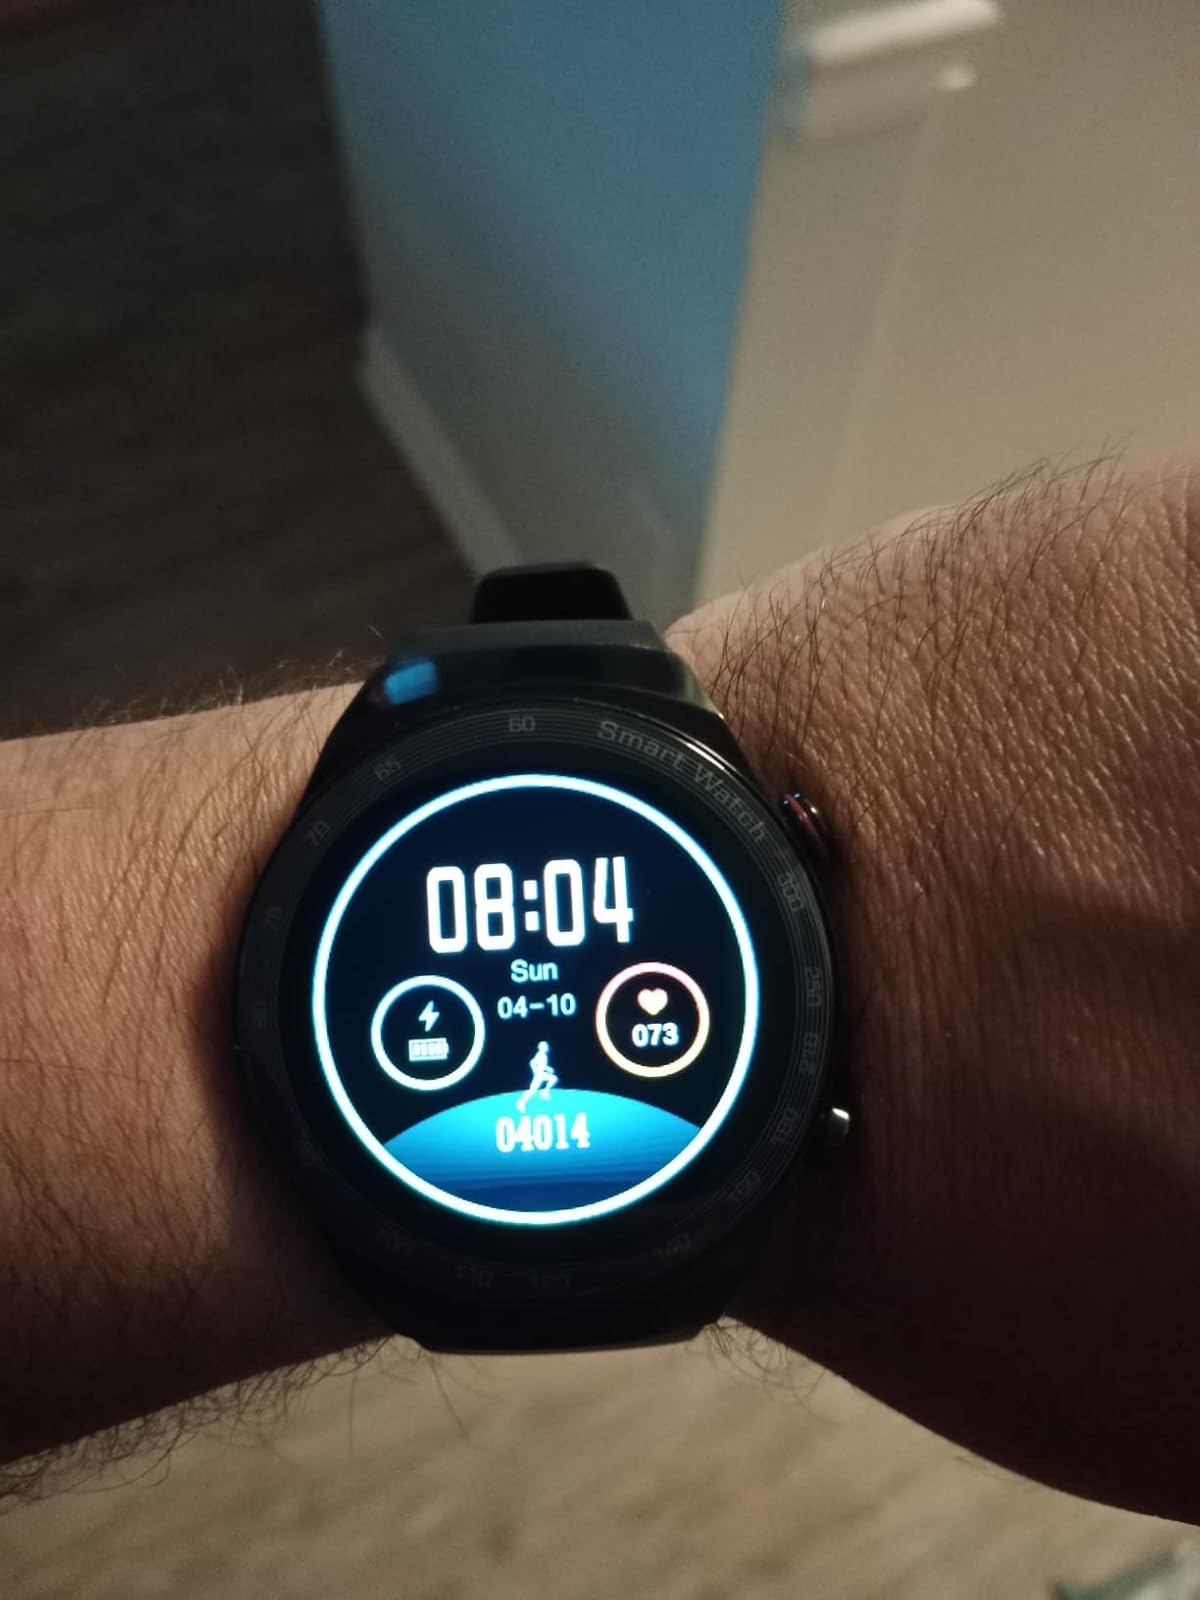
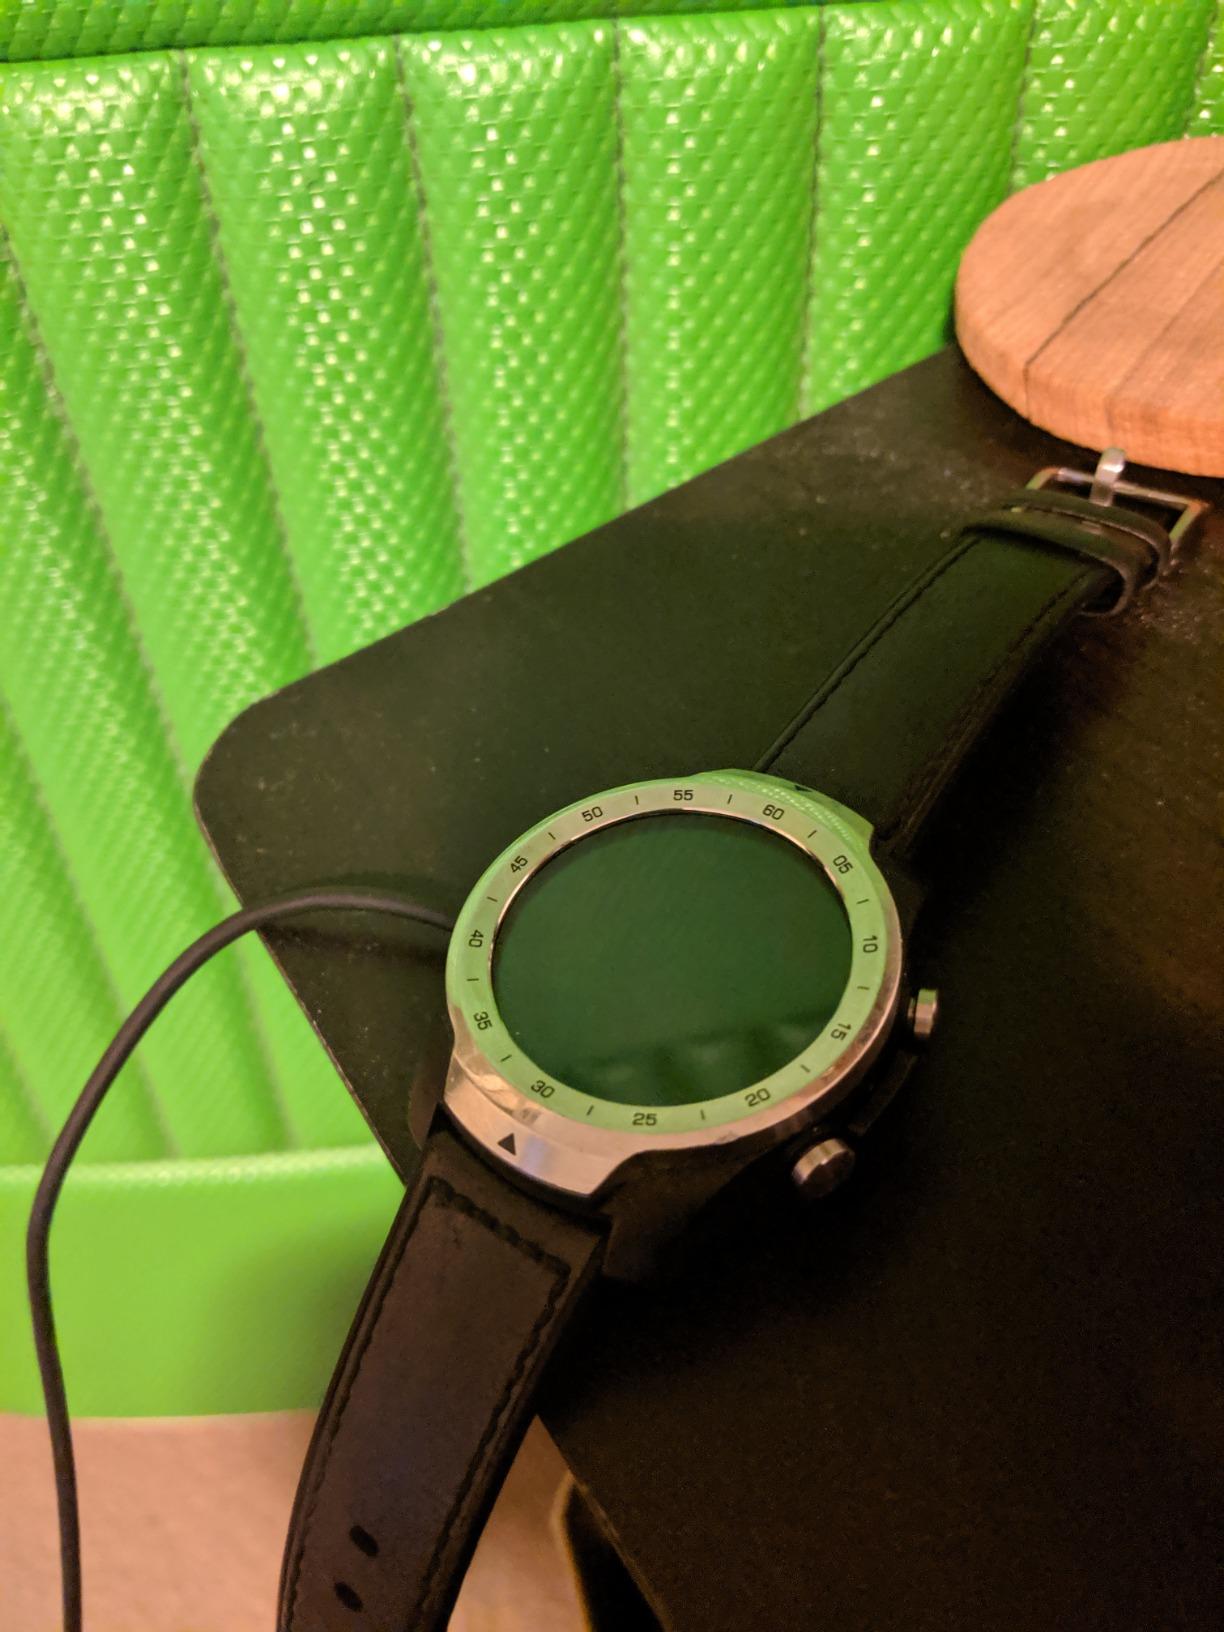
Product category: smartwatch
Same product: no